Sunlight (cleaning product)

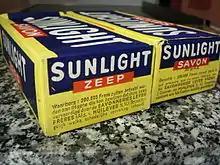
Sunlight Soap packages from Belgium.

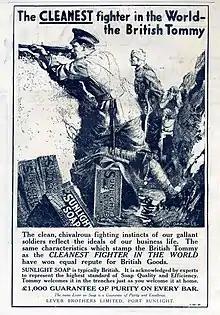
Sunlight Soap ad in the trenches of WW I (1915)

Sunlight is a brand of laundry soap, laundry detergent and dishwashing detergent manufactured and marketed around the world by Unilever, except in the United States and Canada, where it has been owned by Sun Products (now Henkel Corporation) since 2010.